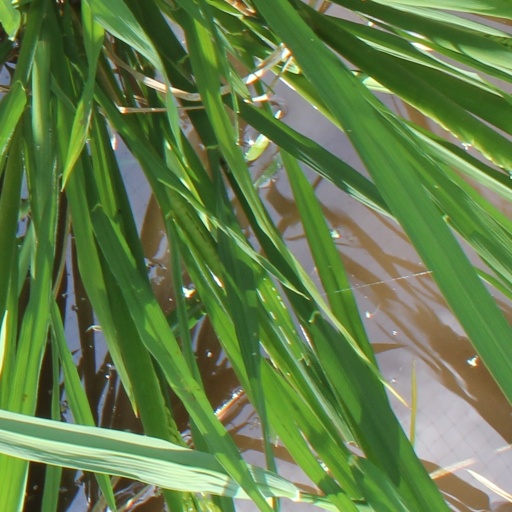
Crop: rice